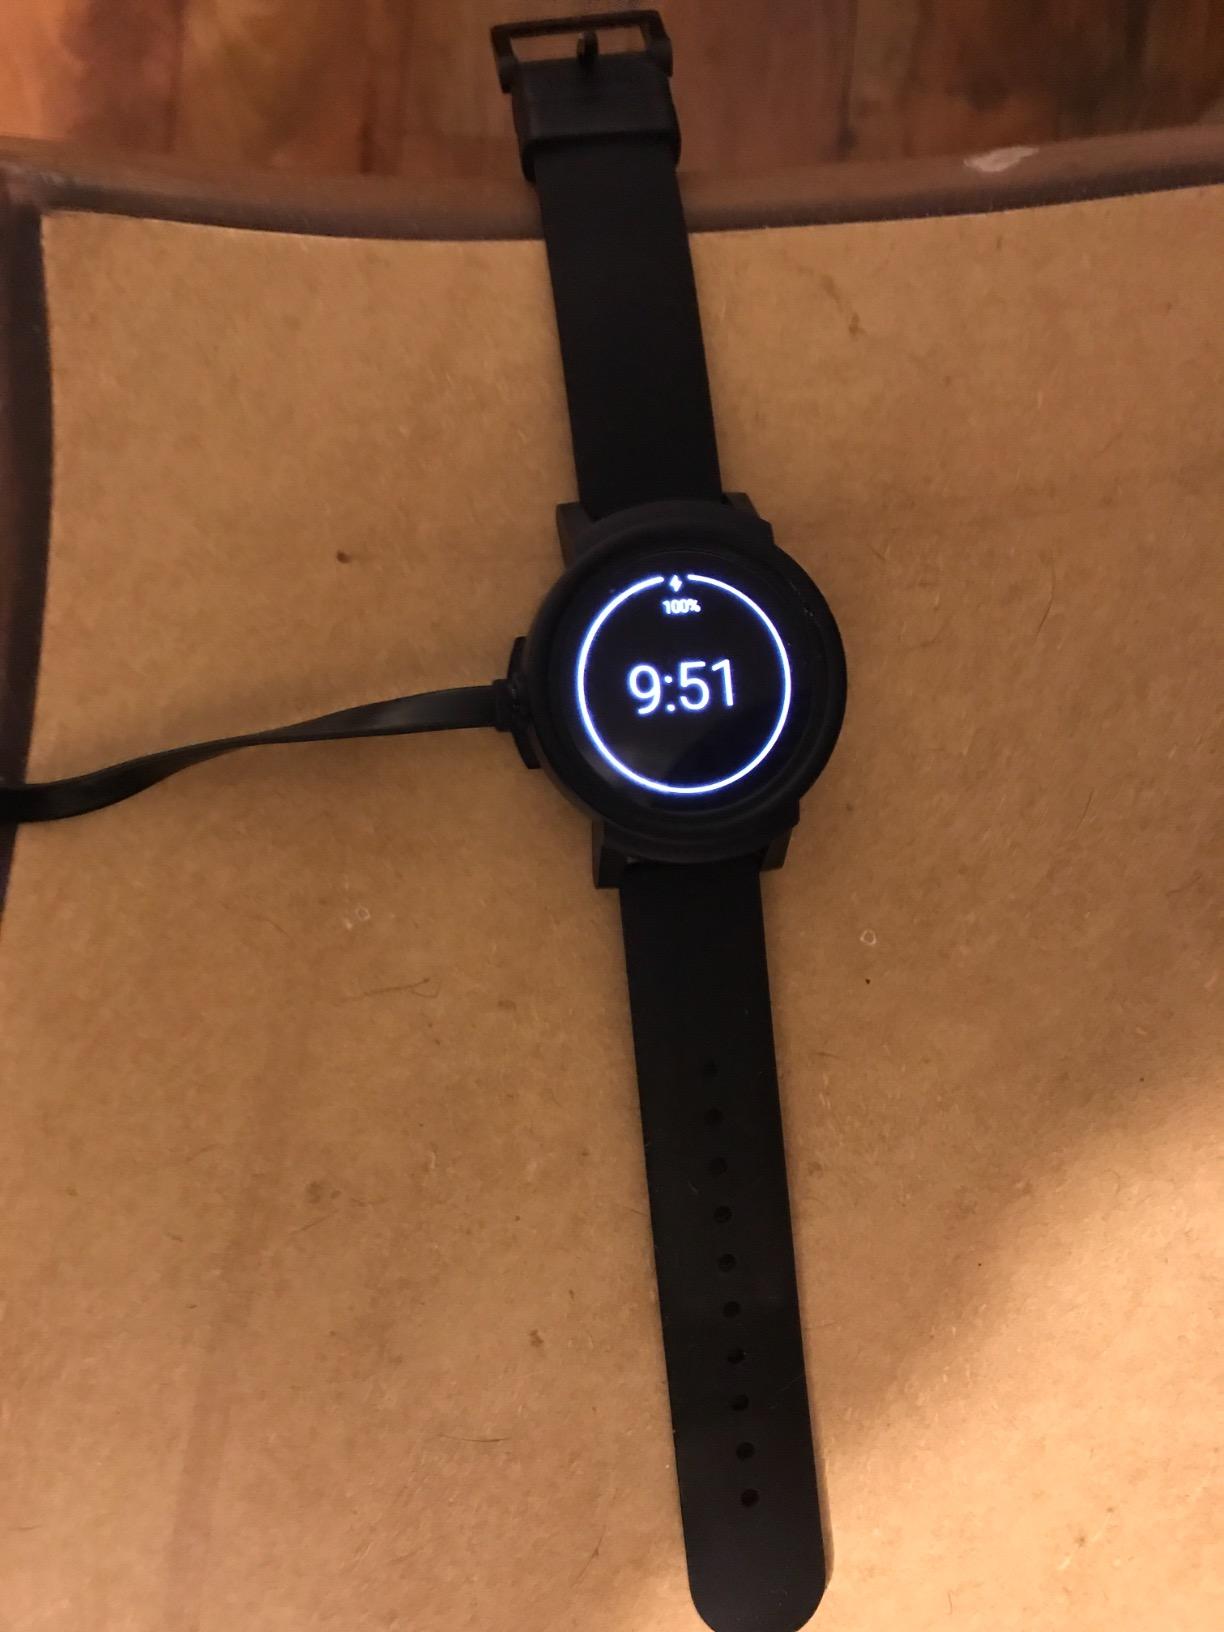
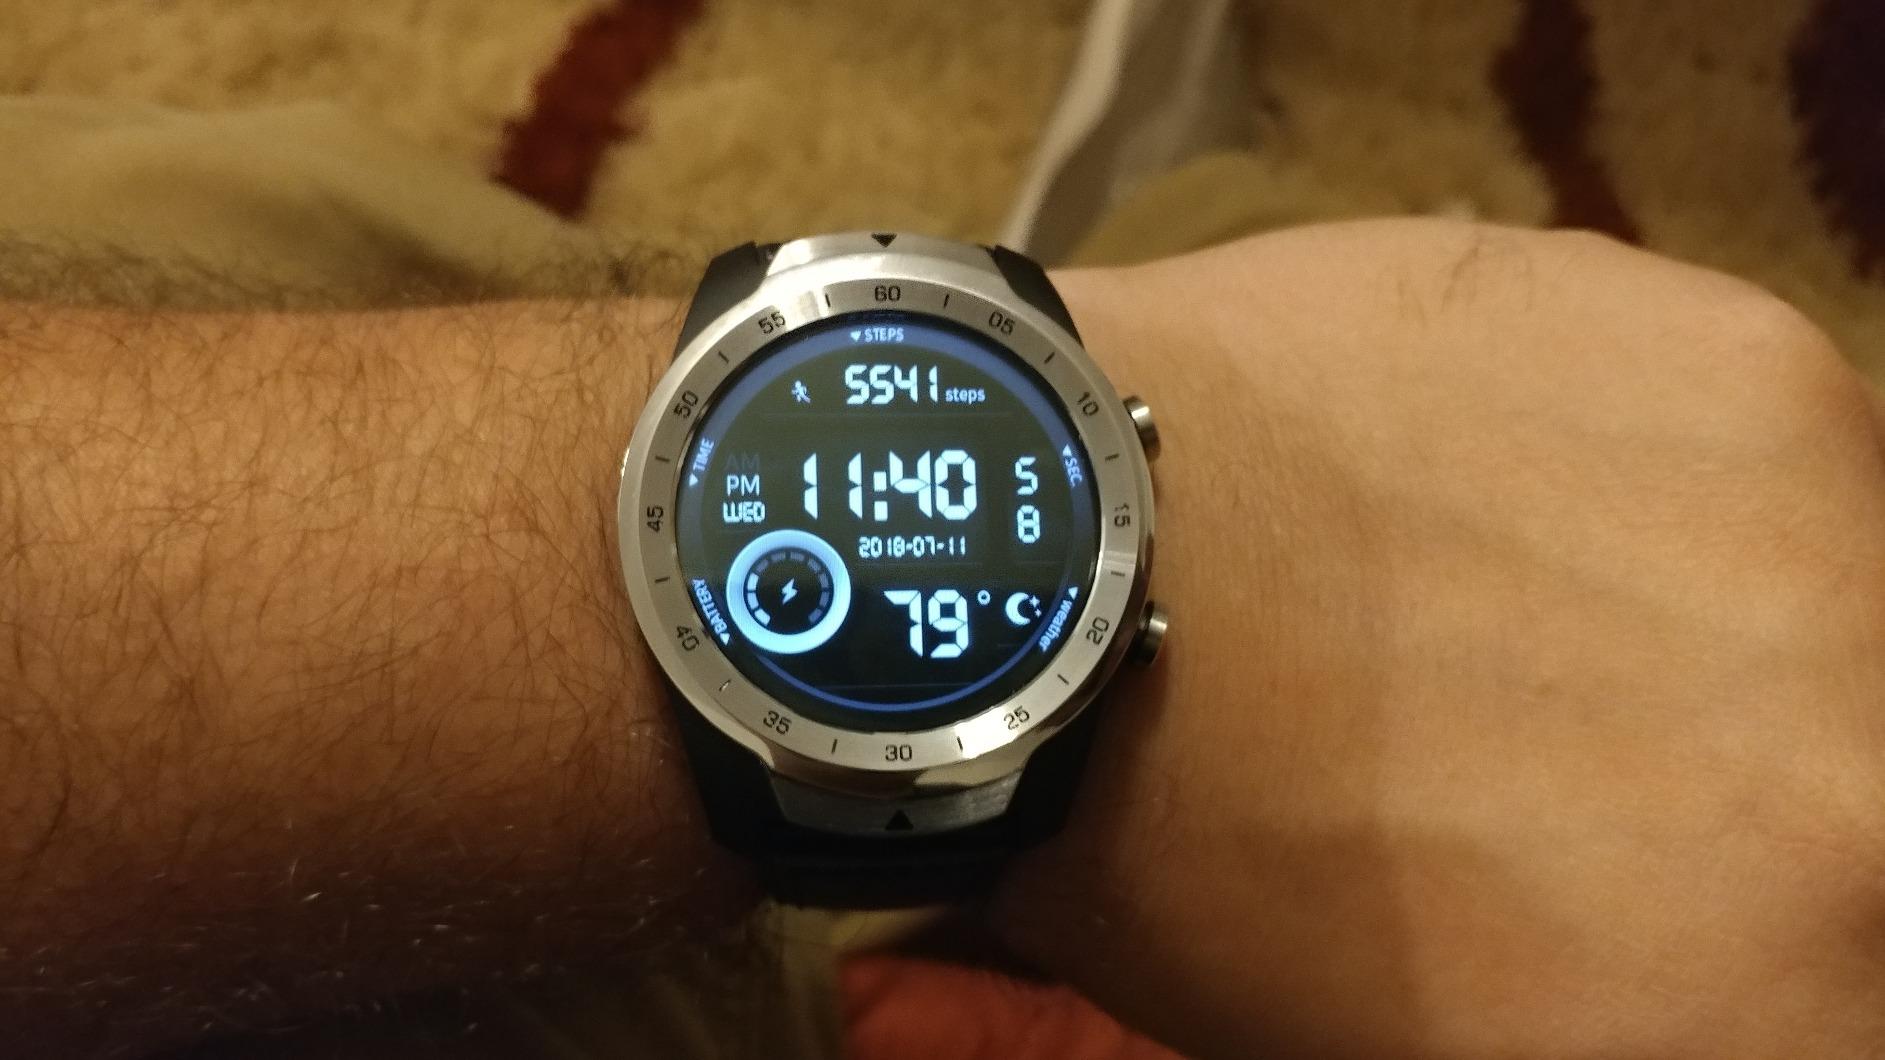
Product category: smartwatch
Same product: no